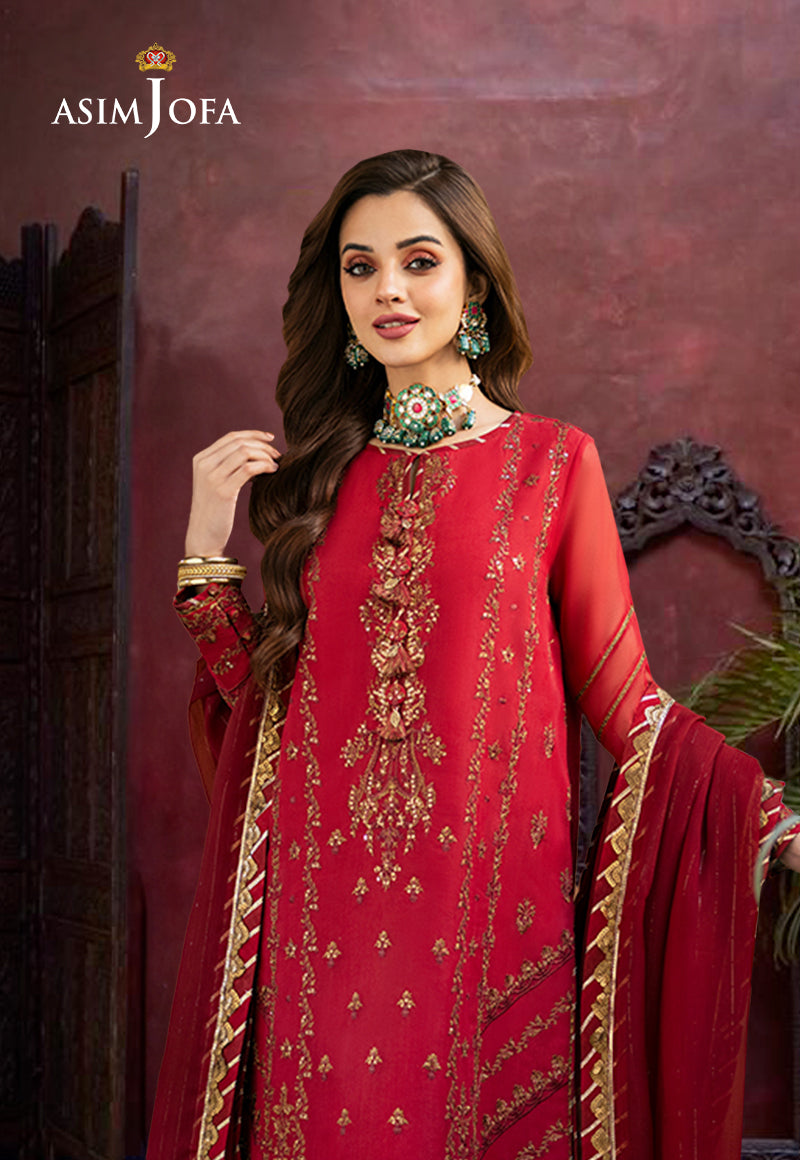
red gold embroidered salwar suit